Hue (video game)

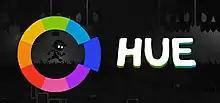

Hue is a 2016 puzzle-platform game developed by Fiddlesticks and published by Curve Digital. The game was released on 30 August 2016, for Microsoft Windows, PlayStation 4, and Xbox One; on 29 November 2016, for the PlayStation Vita; and on 6 June 2019, for Nintendo Switch. There were further releases for iOS on 25 January 2020 and Android on 22 April 2020.